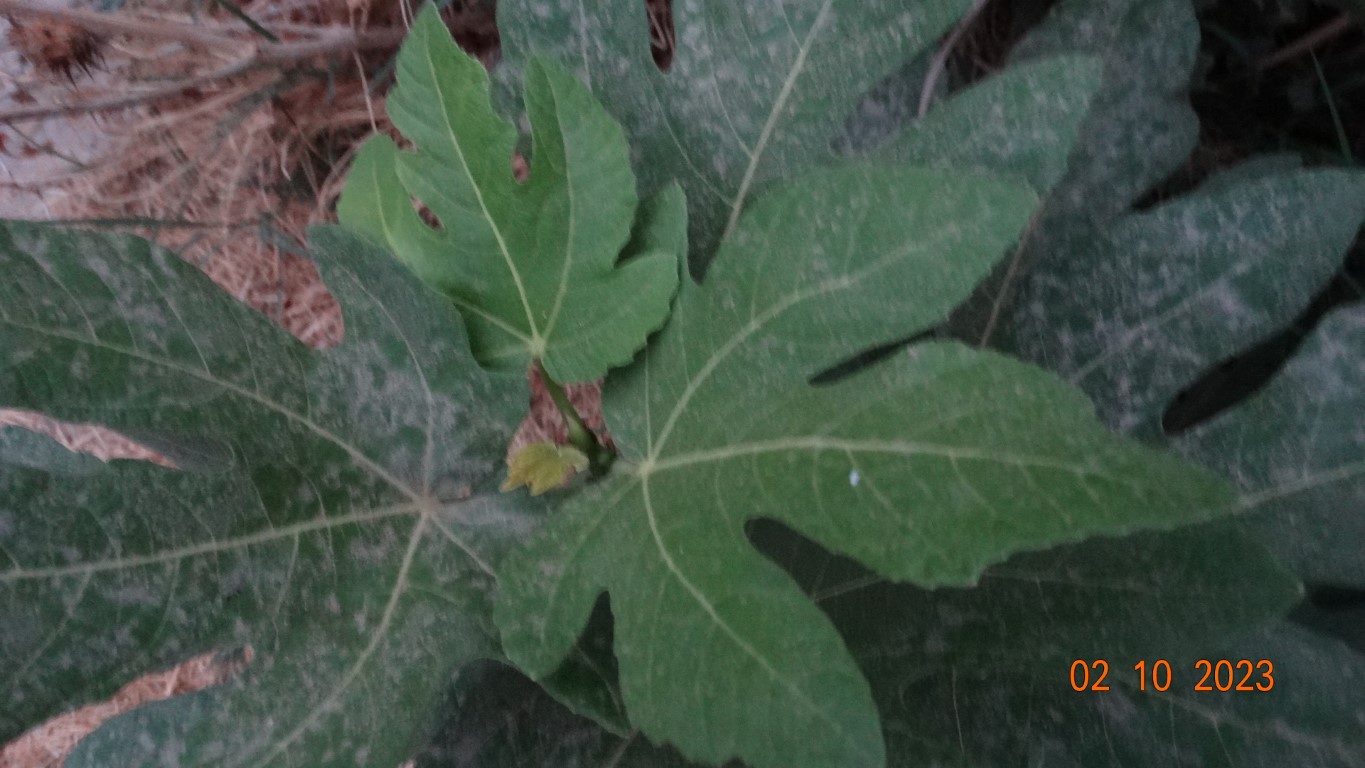
Label: healthy